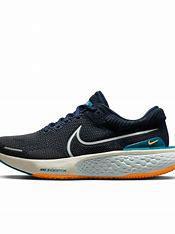
Brand: Nike
Model: Zoomx Invincible Run Flyknit